Bruno Fernando

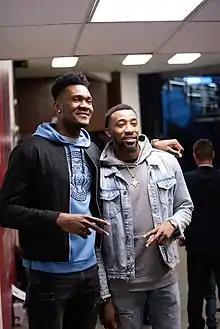
Fernando and Jordan McRae in 2019

Fernando was selected as the 34th pick of the 2019 NBA draft by the Philadelphia 76ers. Fernando became the first Angolan player to be selected in the NBA draft. He was traded to the Atlanta Hawks. On July 7, 2019, the Hawks announced that they had signed Fernando. On October 24, 2019, Fernando made his debut in NBA, coming off from bench in a 117–100 win over the Detroit Pistons with seven points, three rebounds and two assists. He received his first assignment to the Hawks' NBA G League affiliate, the College Park Skyhawks, on November 25. He made his G League debut that evening. Fernando missed several games in January 2020 due to the death of his mother.